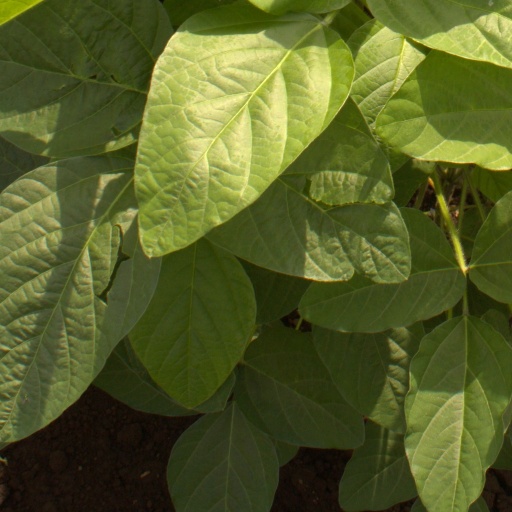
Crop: soybean